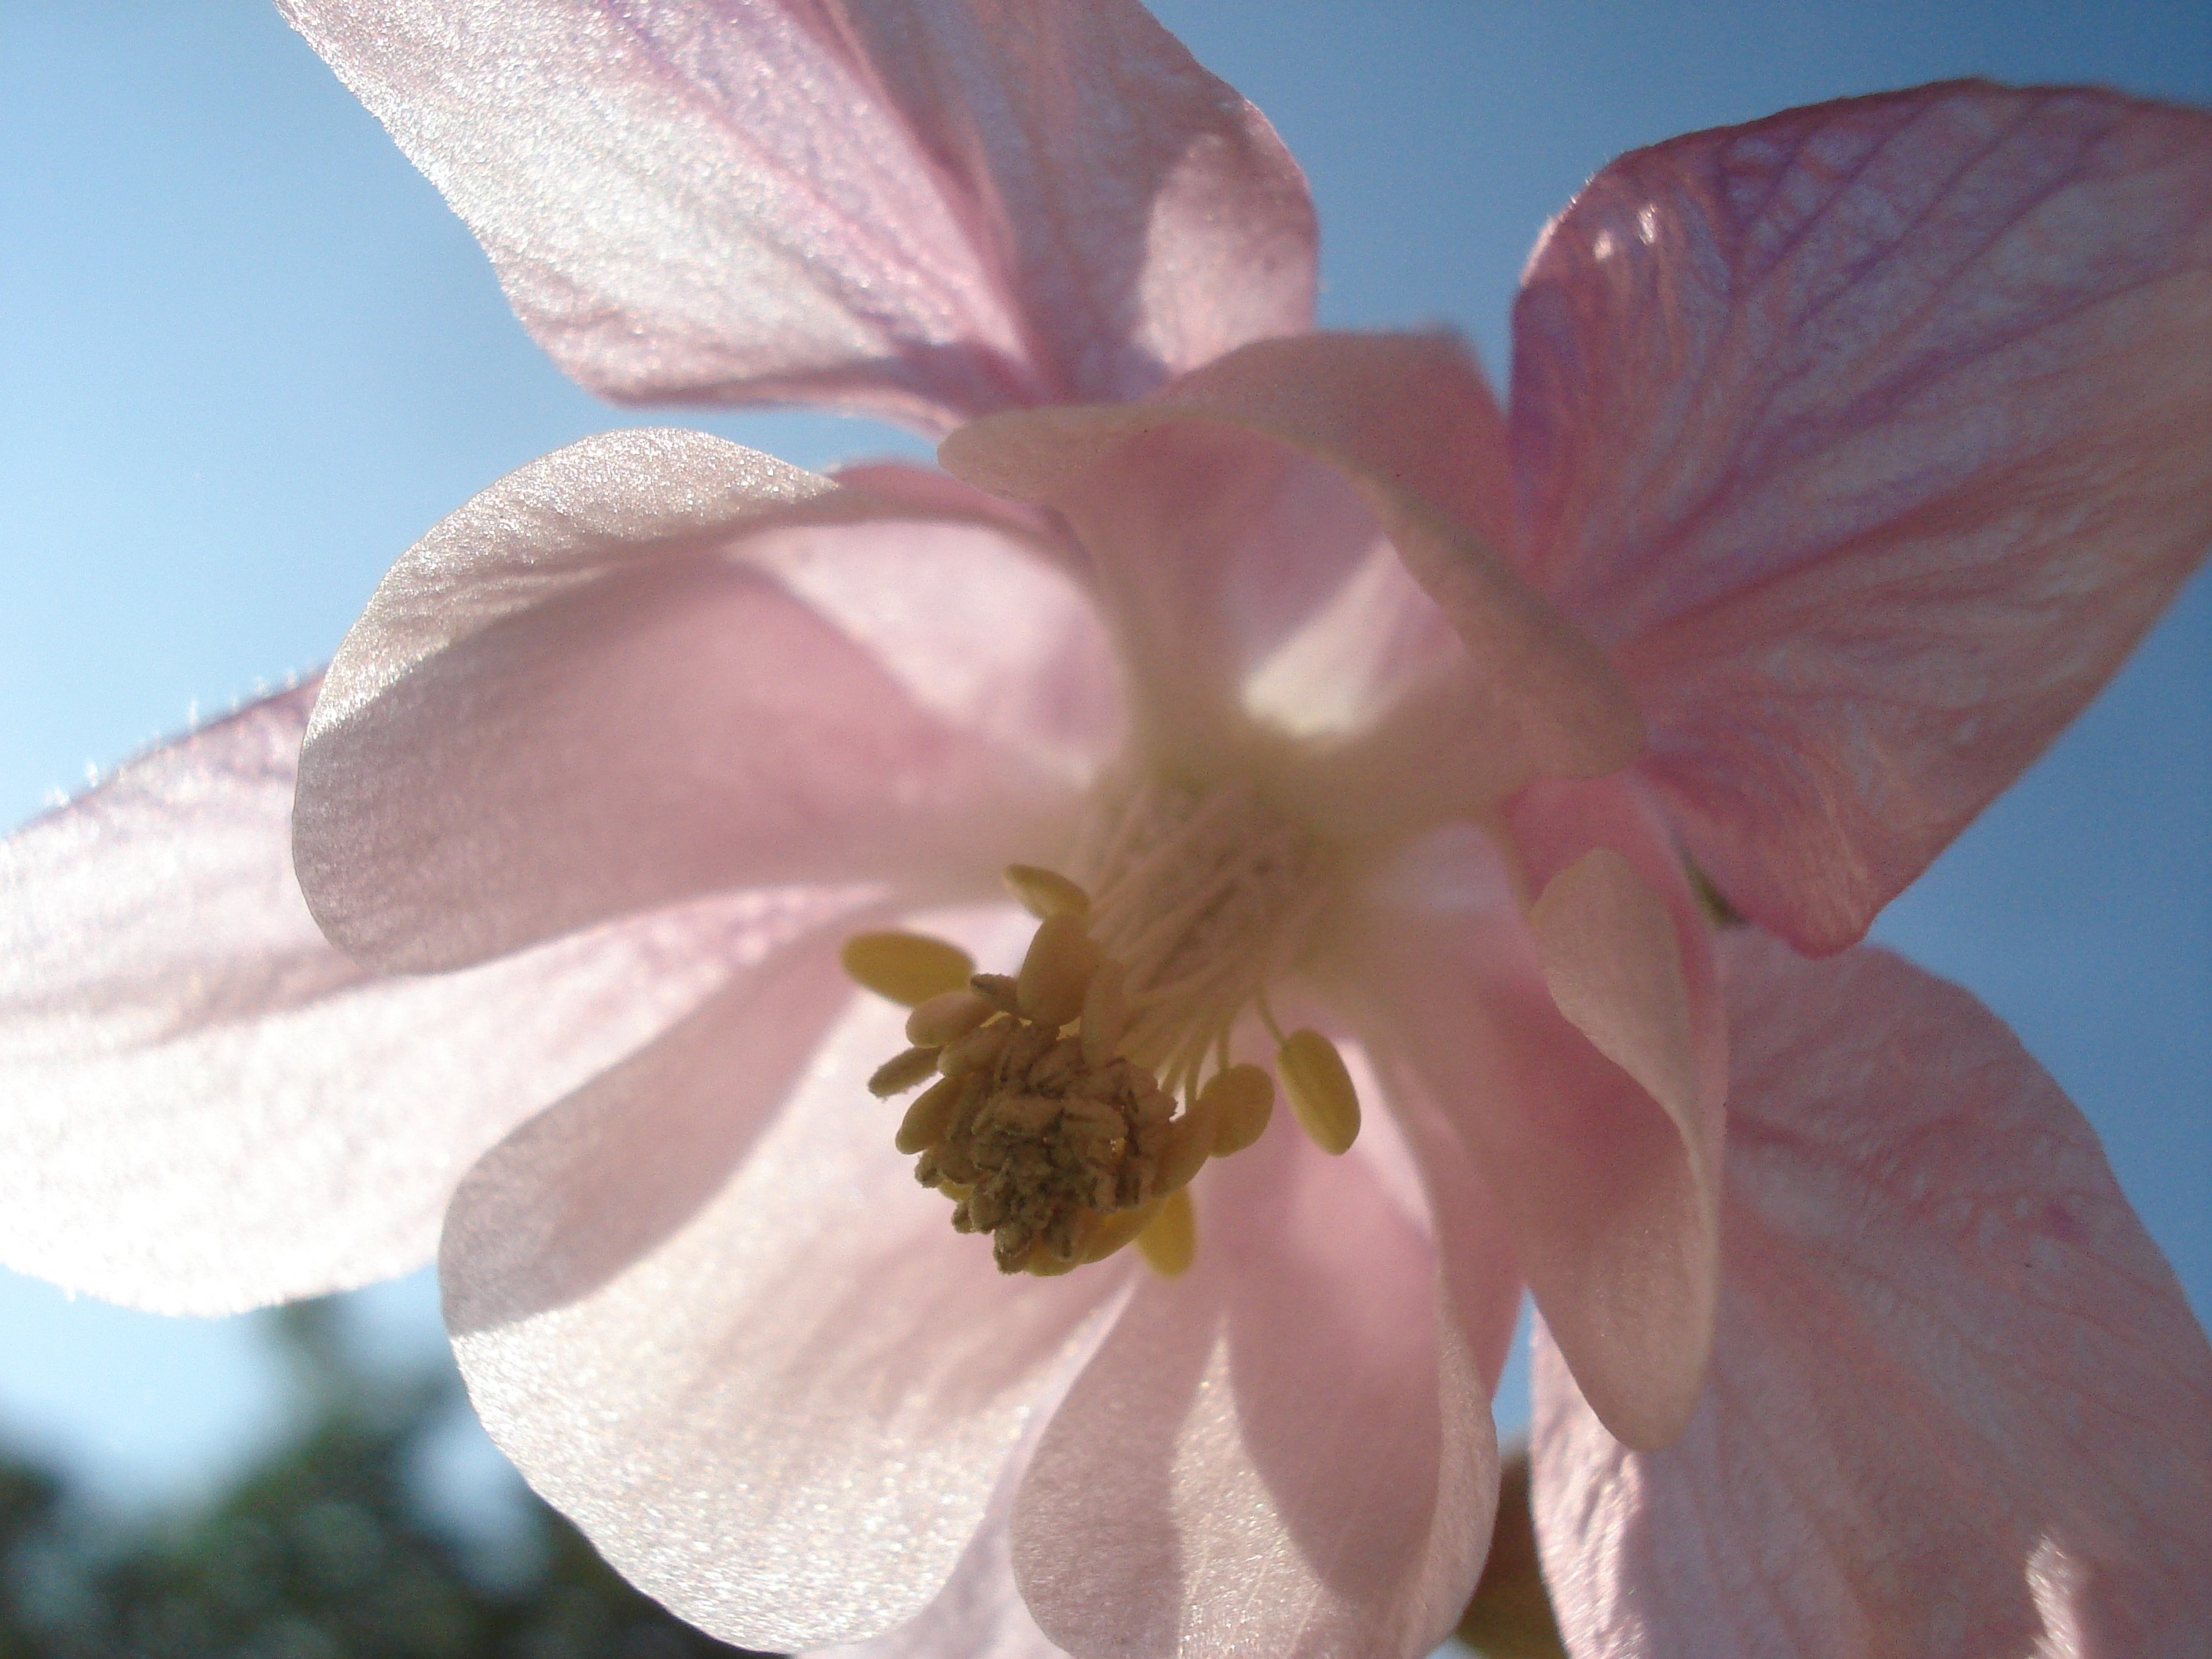
blossom, plant, sunshine, photography, flower, purple, petal, bloom, summer, pollen, stamp, botany, garden, pink, flora, wildflower, close up, macro photography, flowering plant, land plant